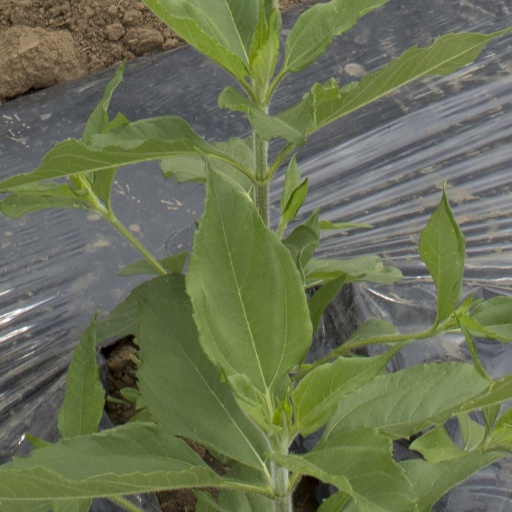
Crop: Jerusalem artichoke